Tollens' reagent

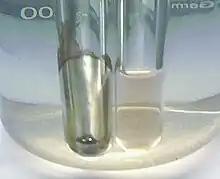
Tollens' test for aldehyde: left side positive (silver mirror), right side negative

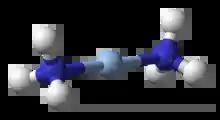
Ball-and-stick model of the diamminesilver(I) complex

Tollens' reagent (chemical formula Ag(NH3)2OH) is a chemical reagent used to distinguish between aldehydes and ketones along with some alpha-hydroxy ketones which can tautomerize into aldehydes. The reagent consists of a solution of silver nitrate, ammonium hydroxide and some sodium hydroxide (to maintain a basic pH of the reagent solution). It was named after its discoverer, the German chemist Bernhard Tollens. A positive test with Tollens' reagent is indicated by the precipitation of elemental silver, often producing a characteristic "silver mirror" on the inner surface of the reaction vessel.